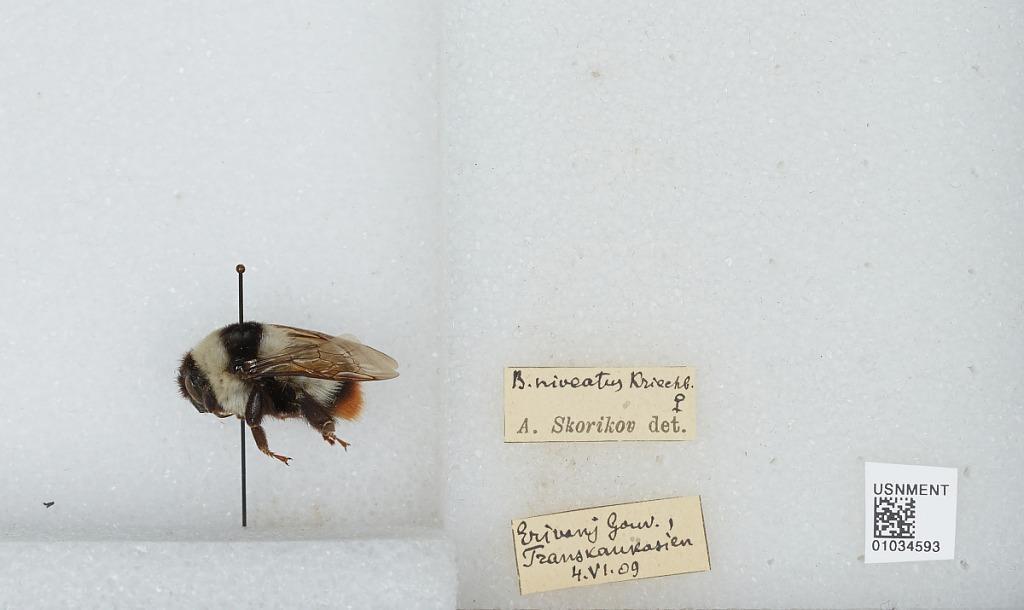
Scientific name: Bombus (Sibiricobombus) niveatus Kriechbaumer
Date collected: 1909-6-4
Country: Armenia
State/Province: Yerevan
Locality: Erevan
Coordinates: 40.1814, 44.5144
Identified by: Skorikov, A.